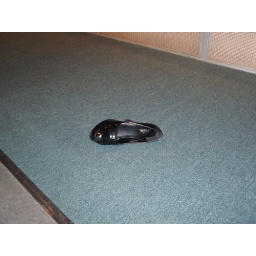
The shoe that the drag queen in black threw at me.